Si j'avais au moins...

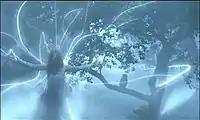
The music video for "Si j'avais au moins..." used many special effects which show Farmer's supernatural powers to heal and release the animals.

Directed by Bruno Aveillan, the music video was filmed in mid-2008 in an abandoned hospital in Prague. It premiered on the internet on 7 January 2009, and was officially released on television on M6, ten days later. The music video was shot just after "Dégénération", the first single from "Point de suture", as both music videos are parts of a short film named "The Farmer Project".